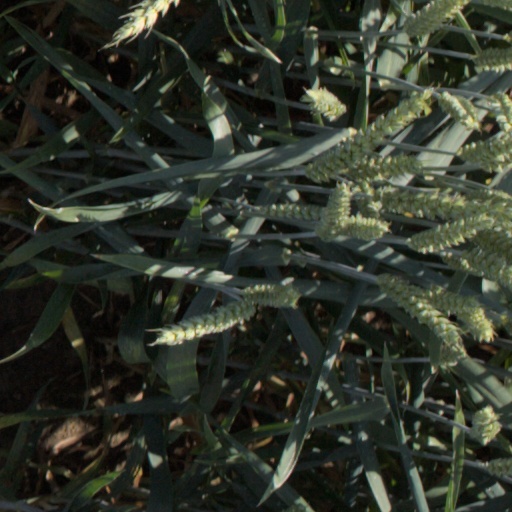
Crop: wheat